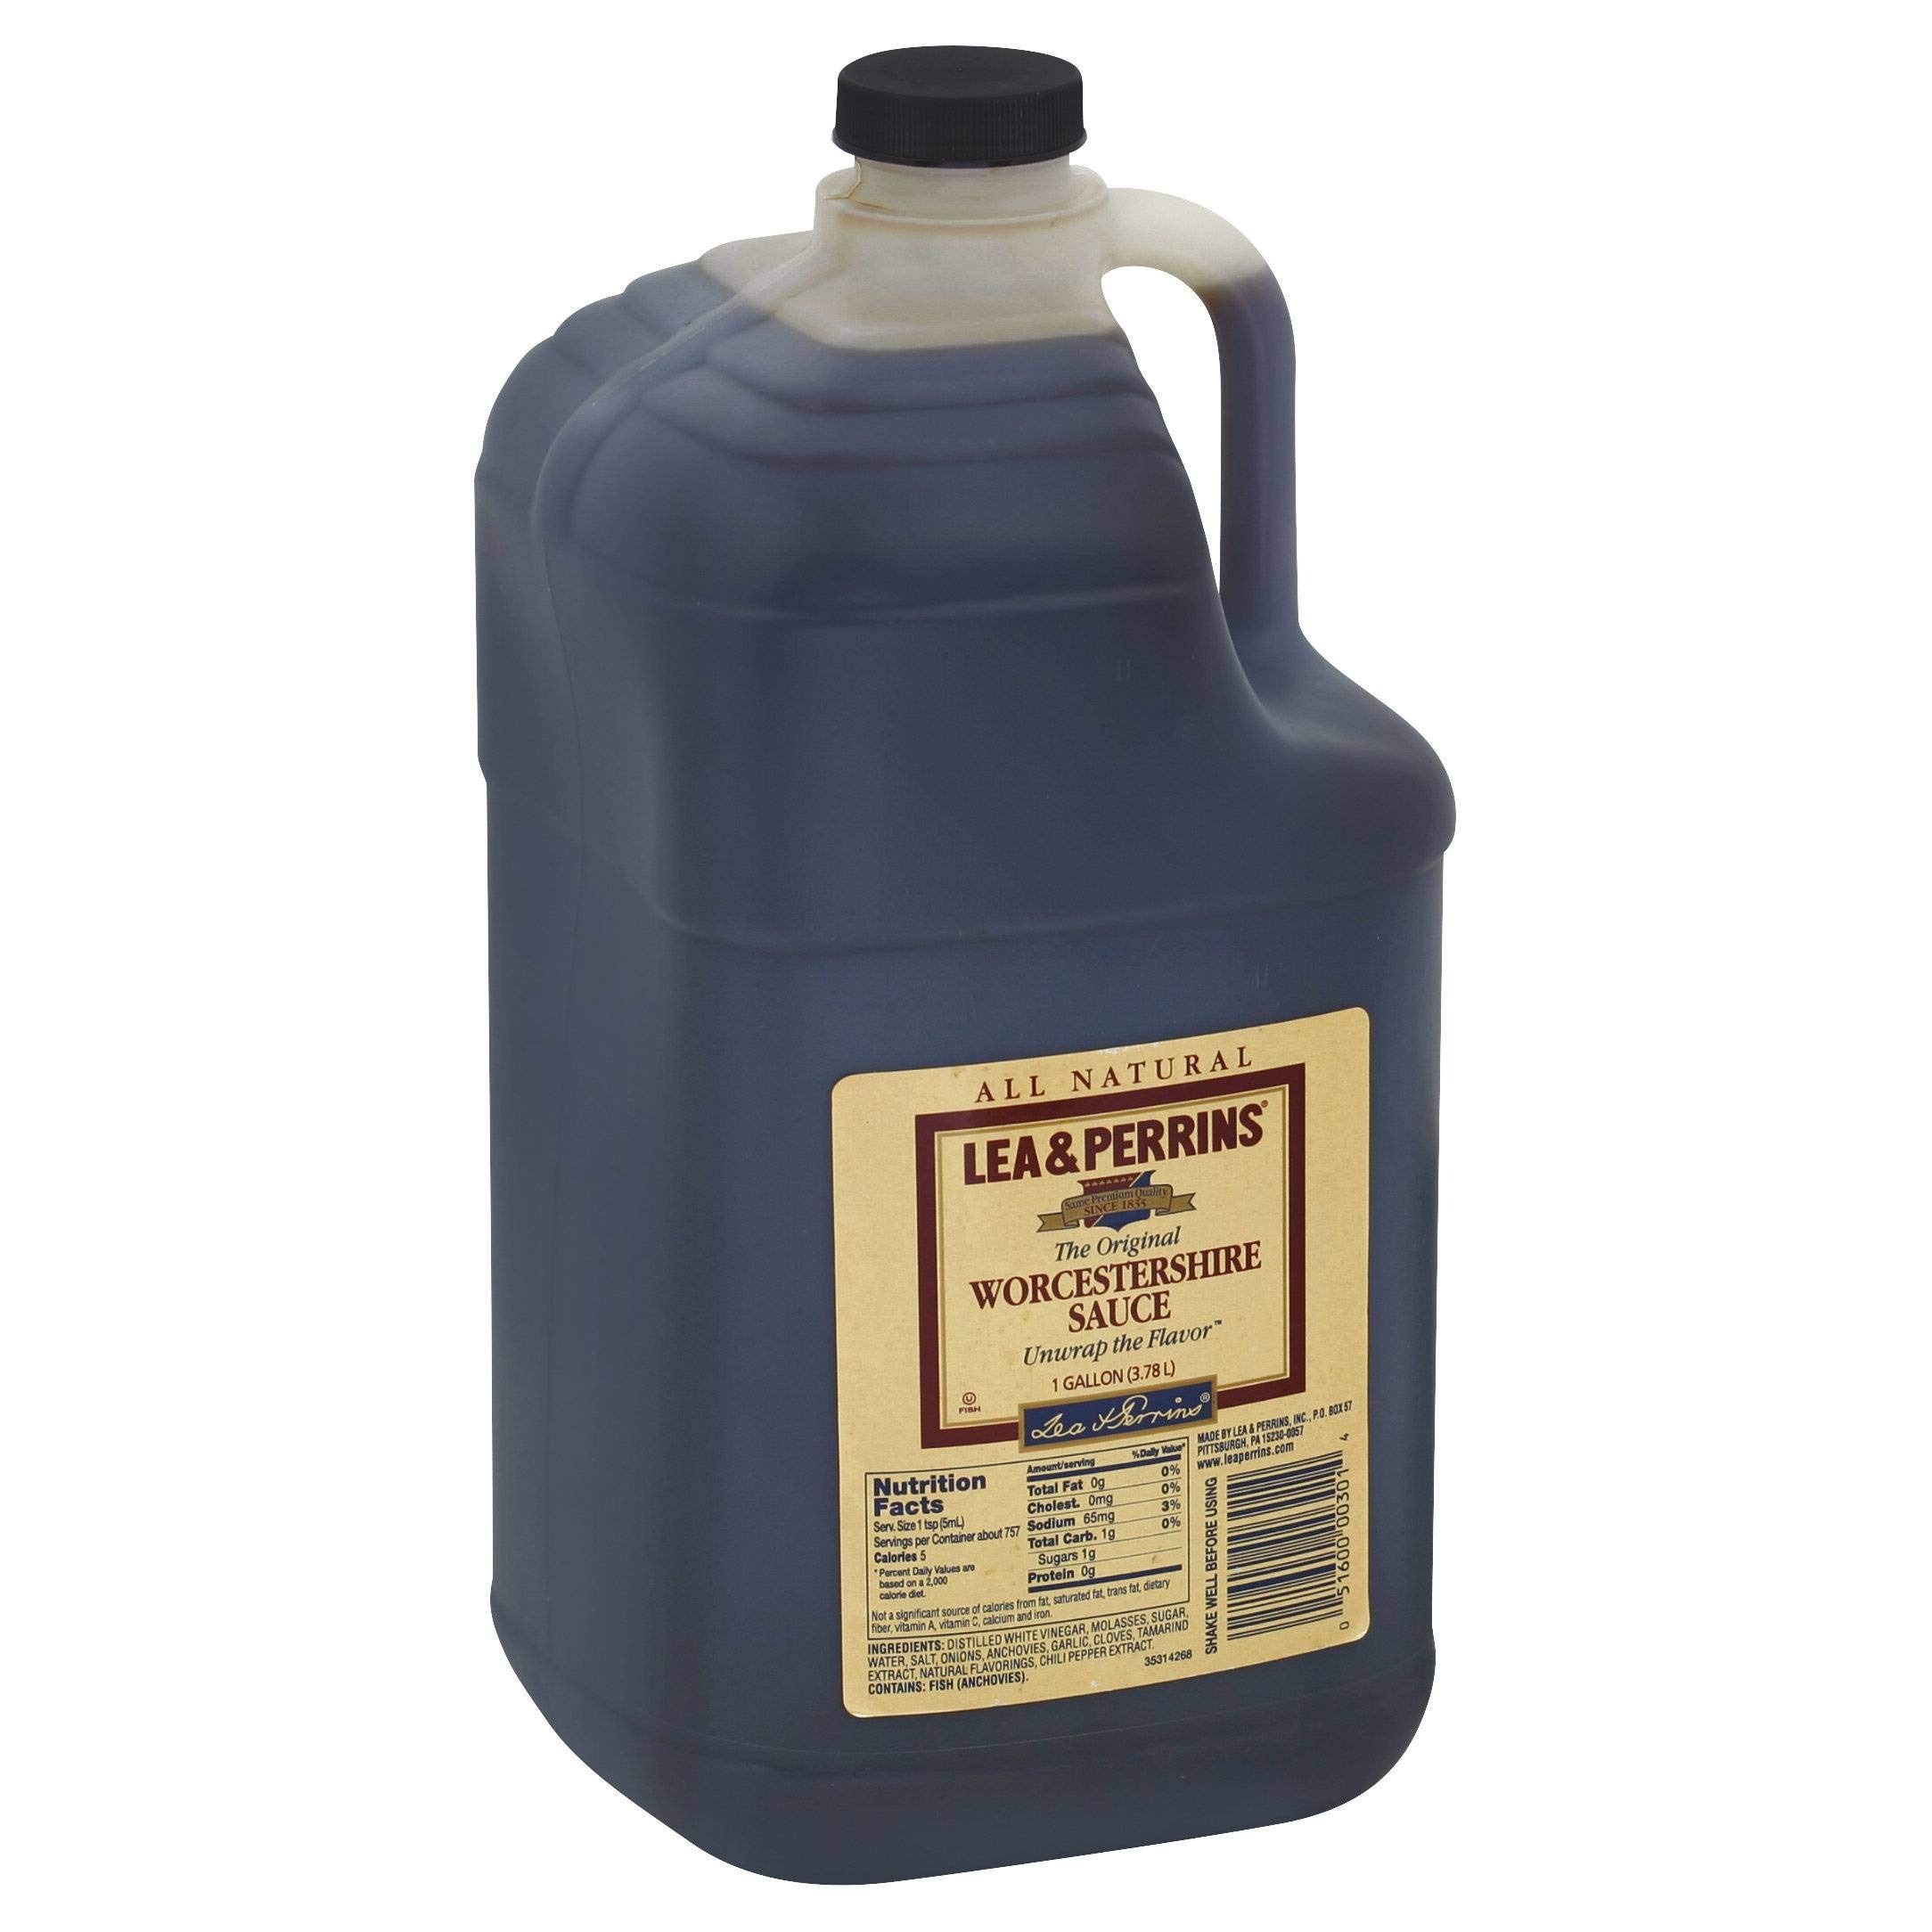
Item Name: Lea & Perrins The Original Worcestershire Sauce, 1 Gallon (Pack of 3)
Product Description: Lea & Perrins Worcestershire Sauce 3 Case 1 Gallon Serving Size: 5 gram. Serving per Container: 757
Value: 384.0
Unit: Fl Oz

Price: 6.99